Waterloo Gasoline Engine Company

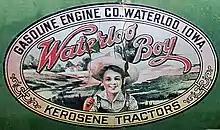
1917 Waterloo Boy logo.

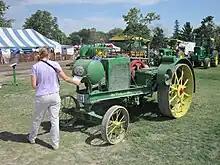
1917 "Waterloo Boy" kerosene-fueled tractor.

The Waterloo Gasoline Engine Company was the first company to manufacture and sell gasoline powered farm tractors. Based in Waterloo, Iowa, the company was created by John Froelich and a group of Iowa businessmen in 1893, and was originally named the Waterloo Gasoline Traction Engine Company. In 1892, Froelich built a successful gasoline-powered tractor, and the new company was given the opportunity to manufacture and sell the tractor Froelich designed. The tractor was not successful commercially, and of the four tractors built by the company only two were purchased, and these were later returned to the company by unsatisfied customers. In 1895, the company was sold to John W. Miller and renamed the Waterloo Gasoline Engine Company. Miller decided to stop producing tractors and instead focus on building plain gasoline engines.